Max Linder Panorama

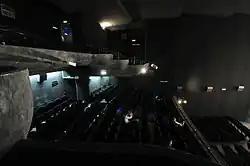
Interior of Max Linder Panorama

The Max Linder Panorama is a cinema in Paris. It has been described as "one of the most beautiful Parisian movie theatres".